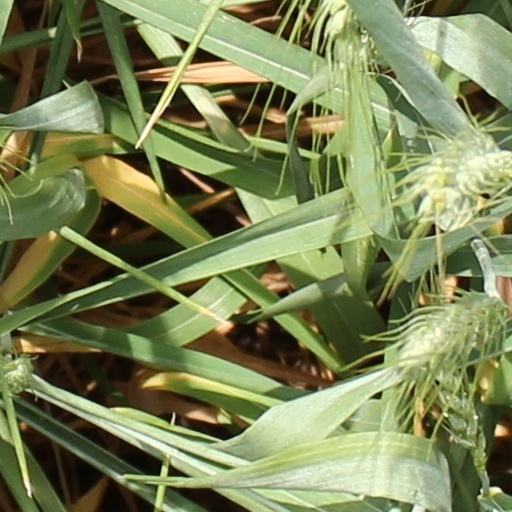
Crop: wheat